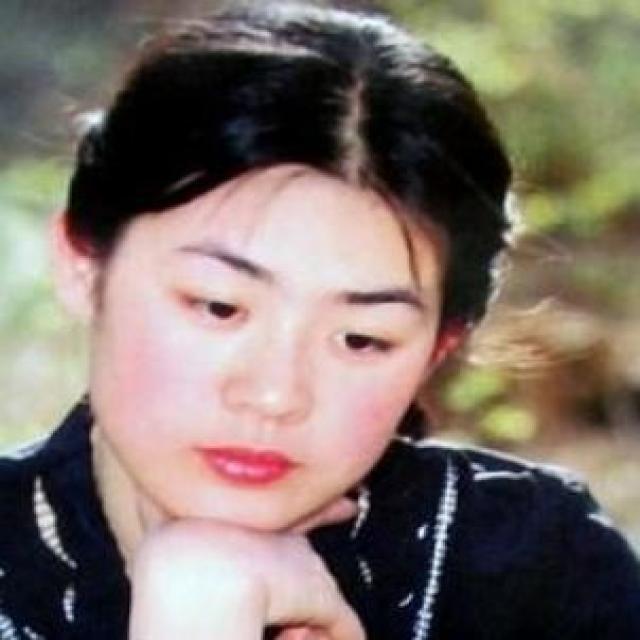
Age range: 21-44